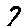
Label: 7